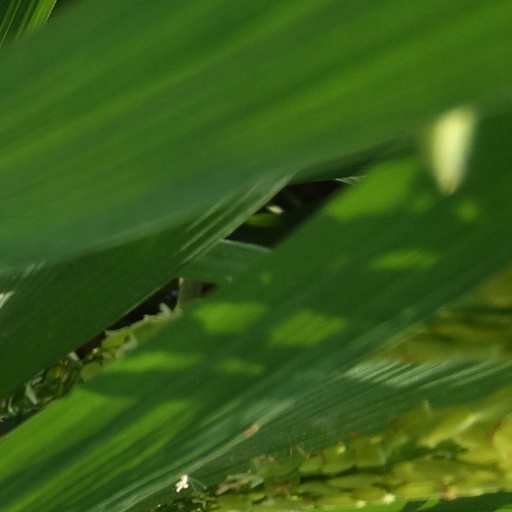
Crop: rice